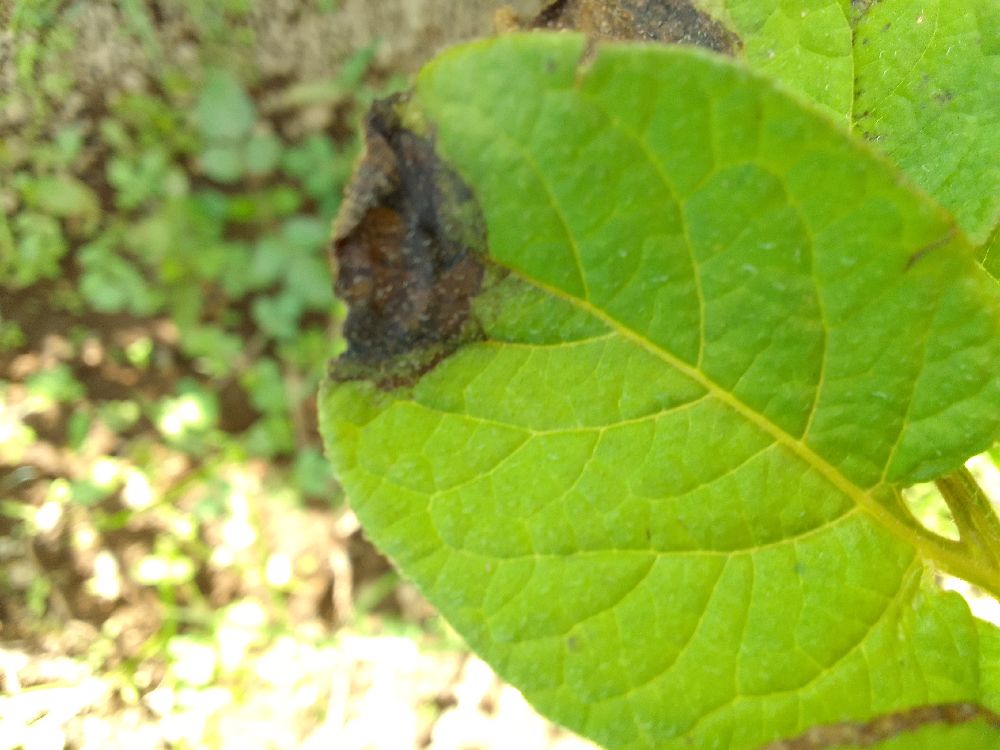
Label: Late blight